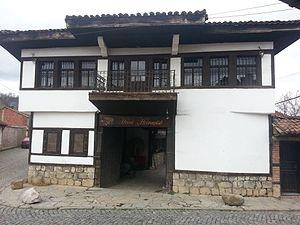
Cet article propose une liste des monuments culturels du Kosovo. Elle intègre des monuments inscrits dans les registres de l'Institut pour la protection du patrimoine de la République de Serbie et sur la liste de l'Académie serbe des sciences et des arts, en tant que le Kosovo est encore considéré comme une province autonome par la Serbie et une partie de la communauté internationale ; parallèlement le Kosovo, qui a proclamé son indépendance en 2008, a établi une liste provisoire de monuments culturels.